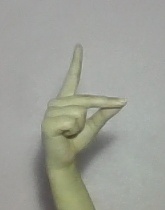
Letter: ta